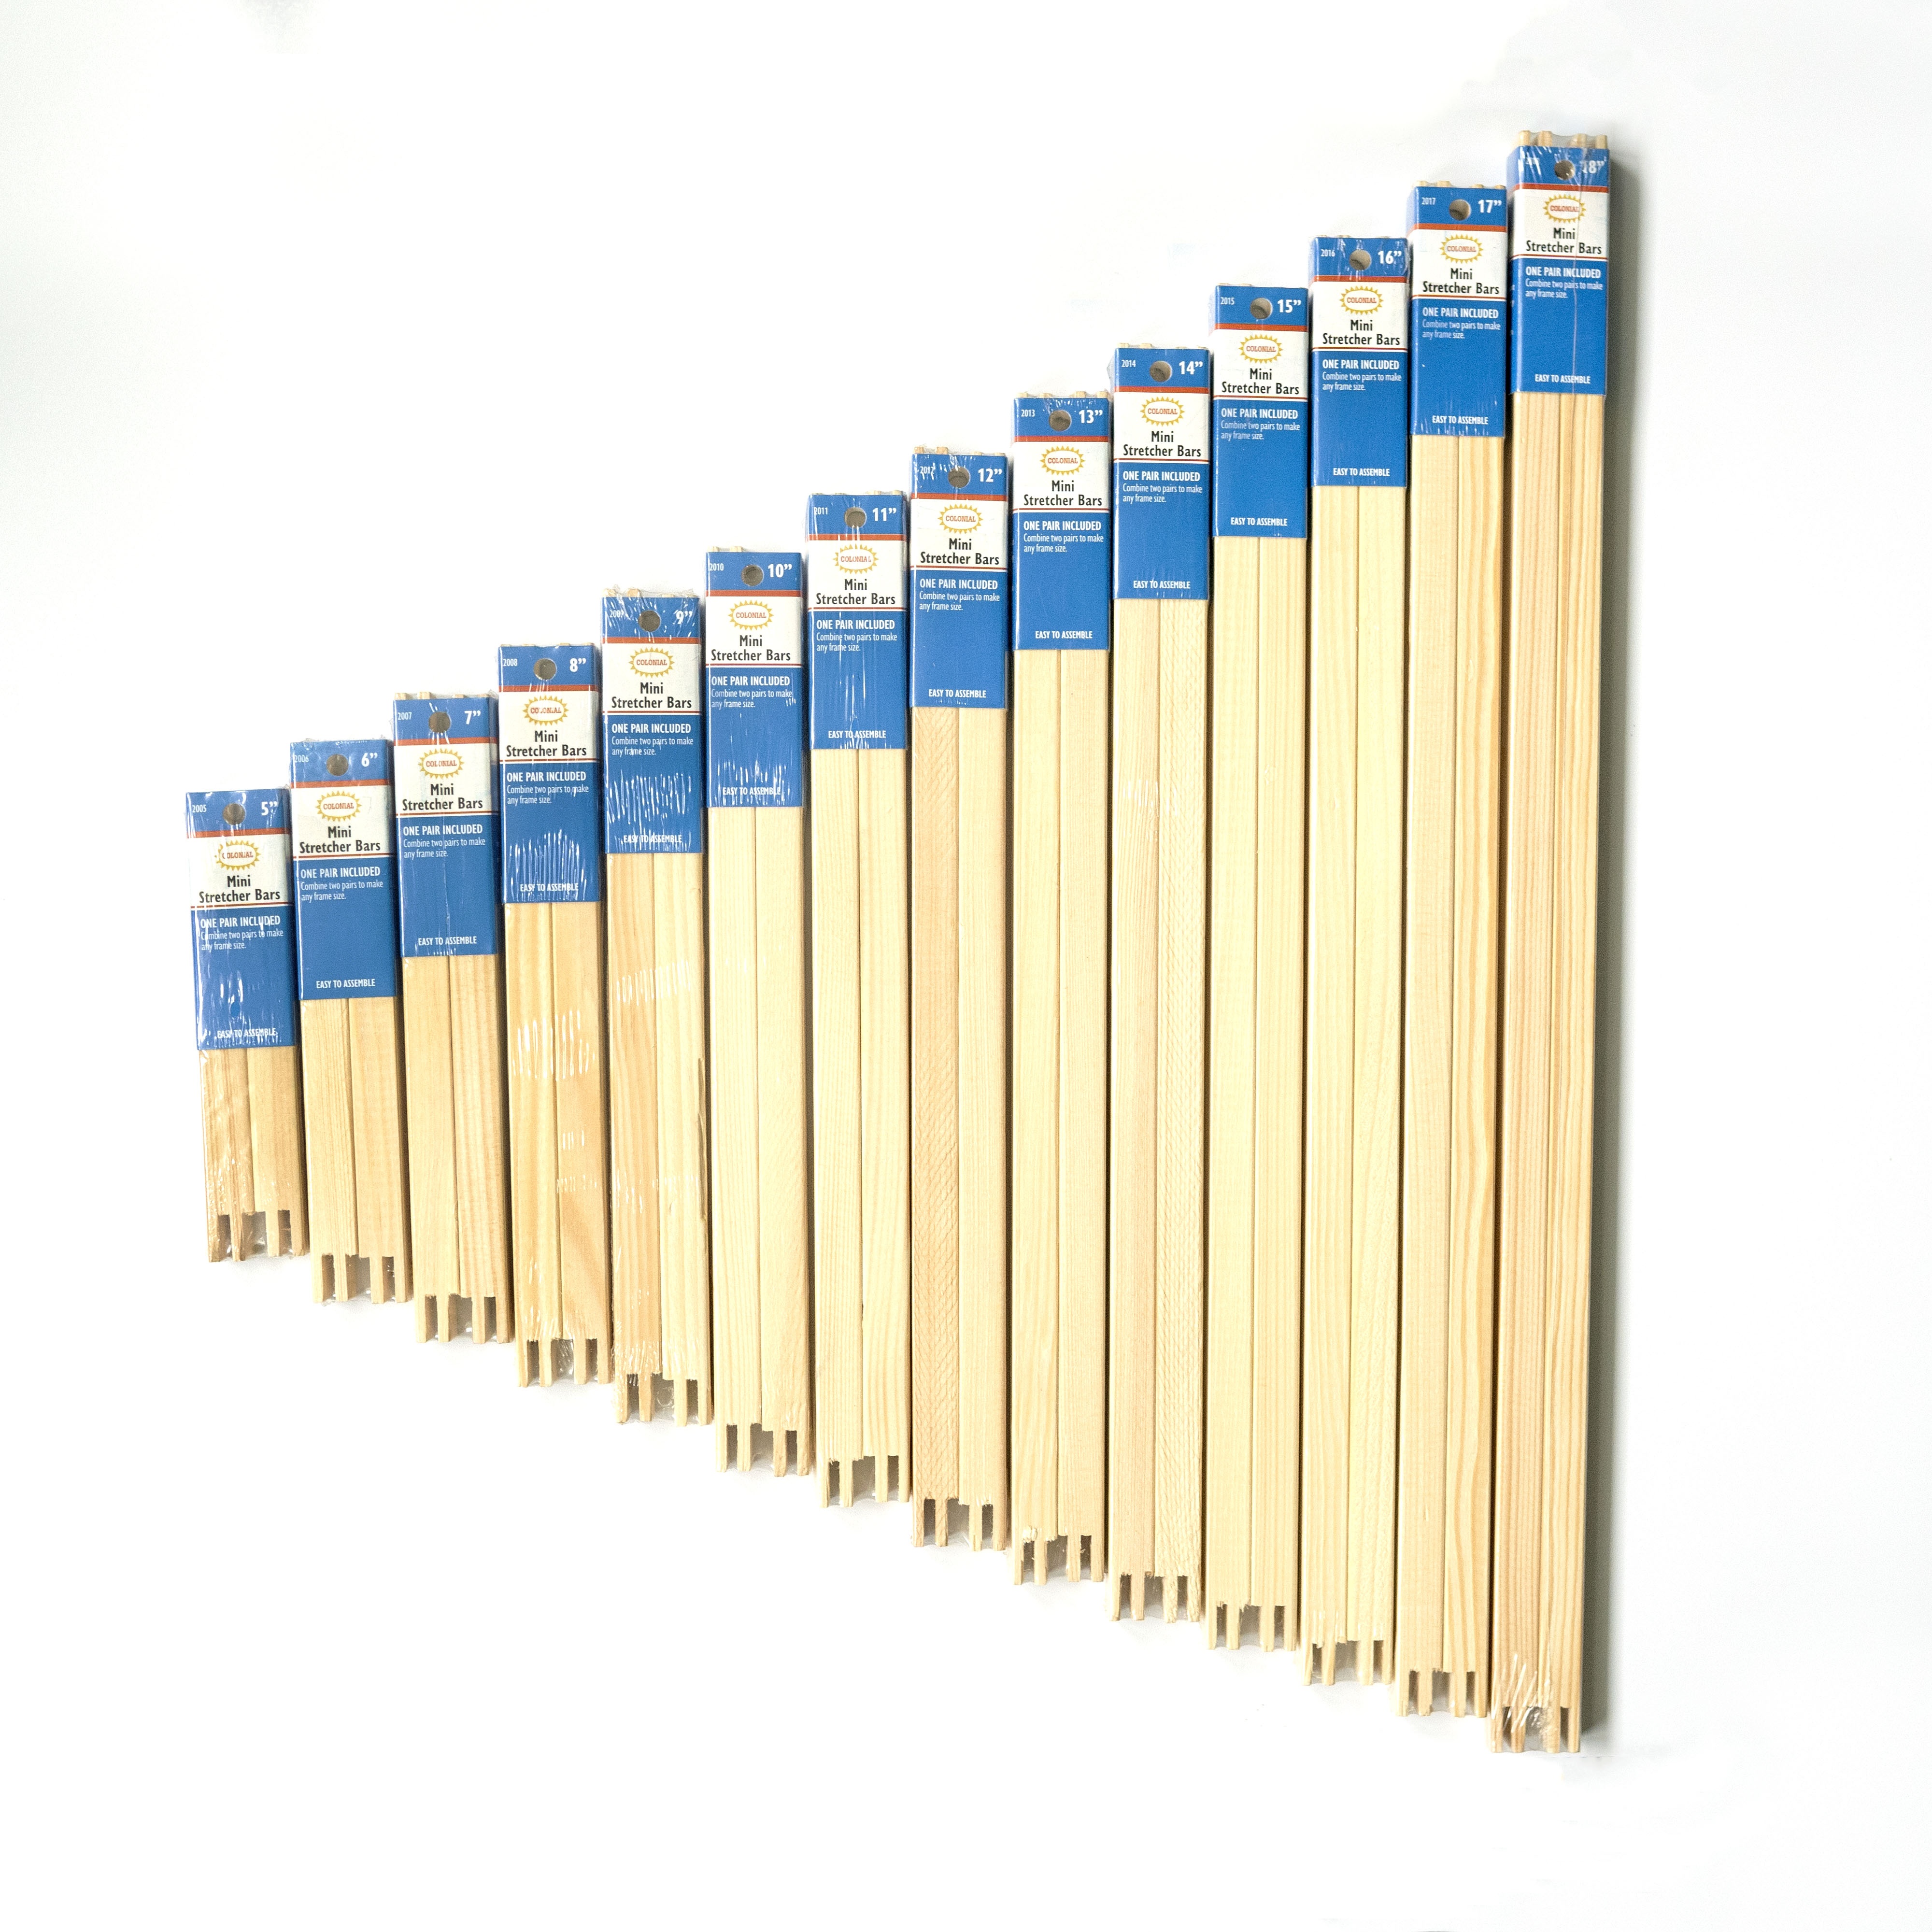
Mini Stretcher Bars
Brand: Colonial Needle Company
Colonial Brand Mini Stretcher Bars – ½" Wide Elevate your tapestry, painting, and needlework projects with our Mini Stretcher Bars—a must-have assembly for artists and stitchers alike. Expertly crafted from soft pine wood with eased edges, these bars offer a snug and secure fit that won’t damage delicate canvases or fabrics. Each package includes two easy-to-assemble stretcher bars, sized at a compact ½" wide—perfect for small to medium-sized works. Available in 14 precise lengths ranging from 5" to 18", these versatile bars let you create the ideal frame for everything from needlepoint and cross-stitch designs to small paintings or mixed-media works. Key Benefits: Soft pine construction with eased edges ensures safe and stable tension without snagging your canvas Compact ½" width, ideal for light-weight and compact stitching or painting projects 14 sizes (5"–18") available—mix and match to build custom rectangular frames Simple assembly in pairs—two bars combine to form a single side of your frame; four form a complete frame Whether you're framing a delicate needlepoint, a small cross-stitch, or a painted canvas, the Mini Stretcher Bars provide dependable tension and a snug fit, ensuring your project stays taut and beautiful from start to finish. Wholesalers, please log in for quantity pricing and ordering.
Category: Arts & Entertainment > Hobbies & Creative Arts > Arts & Crafts > Art & Crafting Tools > Frames, Hoops & Stretchers > Canvas Stretchers